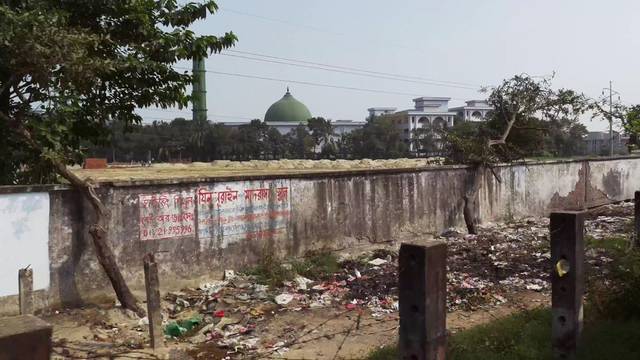
Region: Bangladesh
Coordinates: 23.895, 90.408